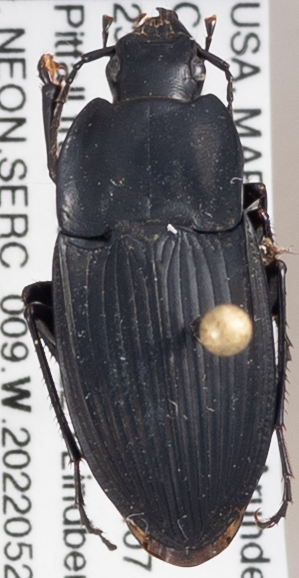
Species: Dicaelus furvus
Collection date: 2022-05-26 04:00:00
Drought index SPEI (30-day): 0.8
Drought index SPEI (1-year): -0.184
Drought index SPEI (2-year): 1.45